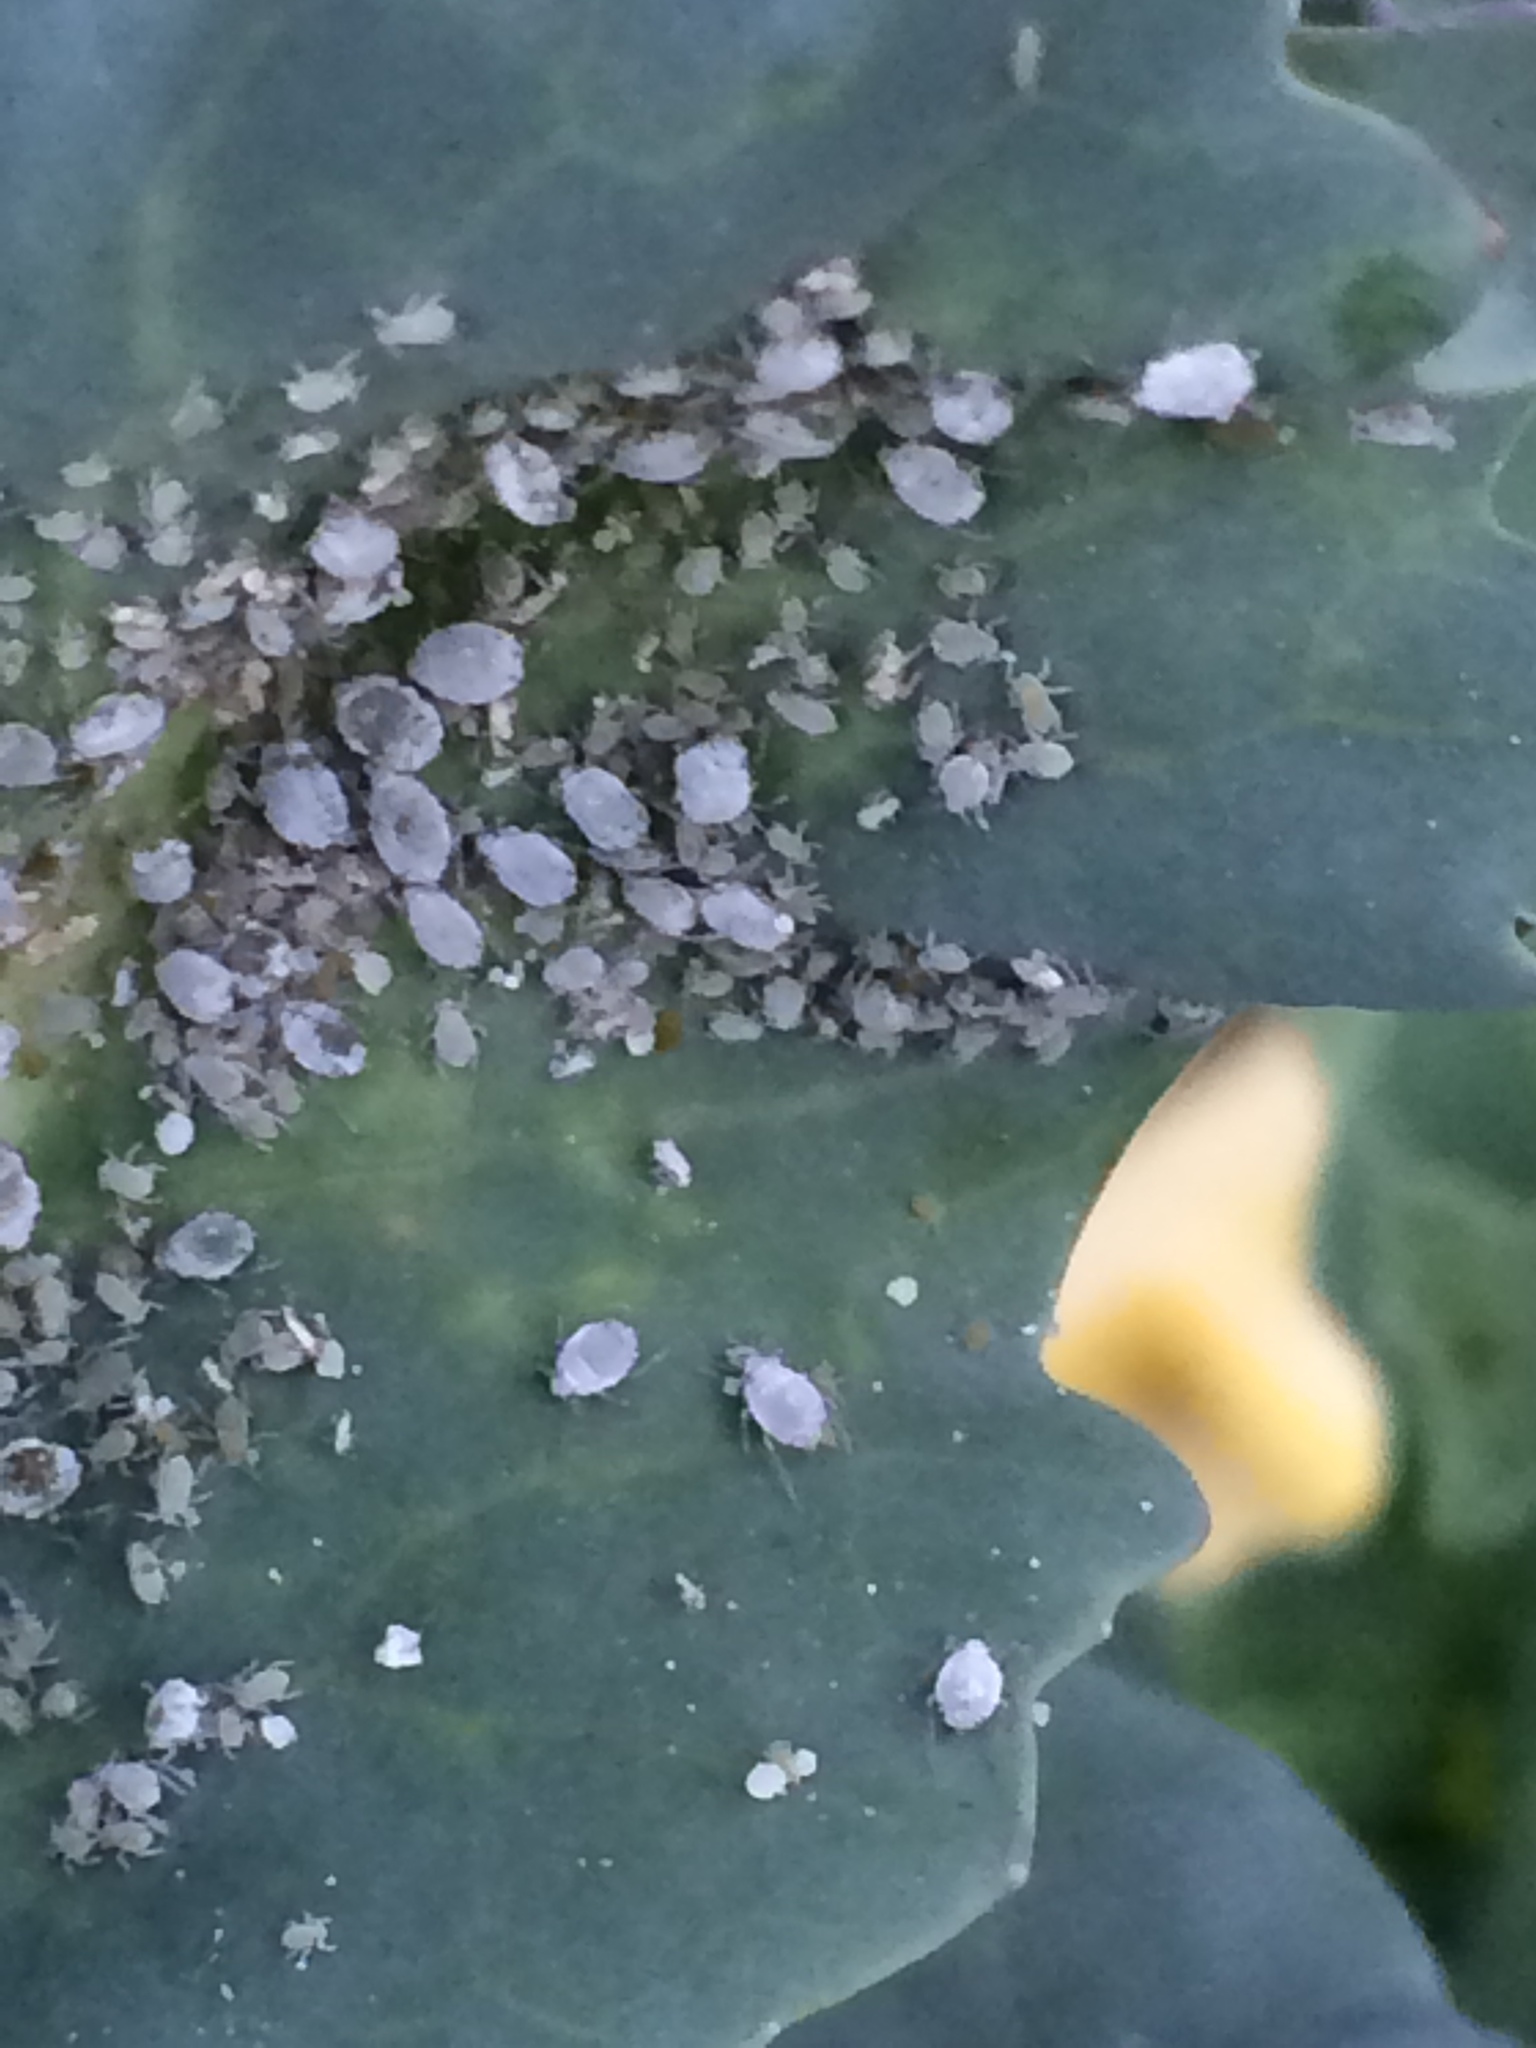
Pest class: cabbage_aphid